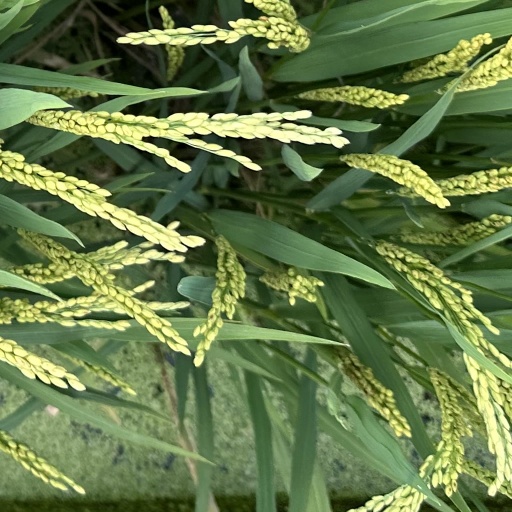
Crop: rice